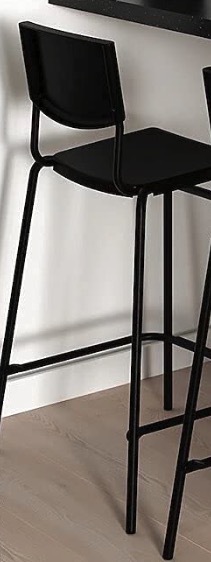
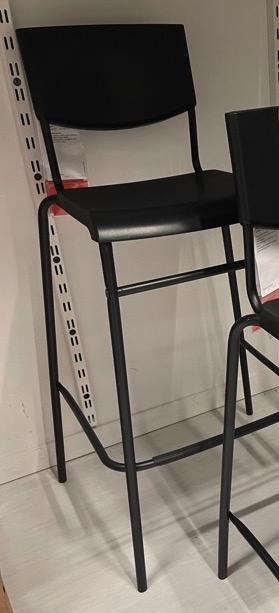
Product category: stool
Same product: yes